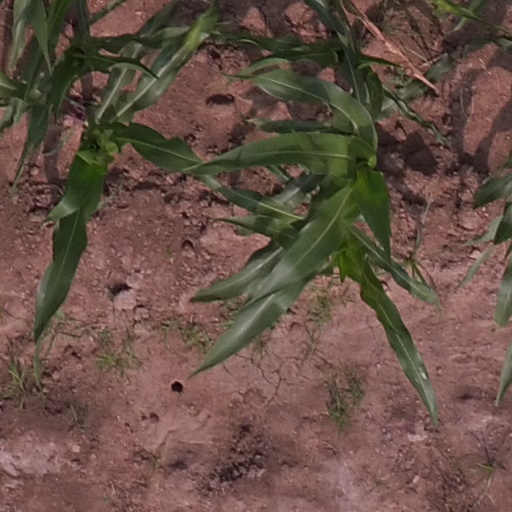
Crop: maize; corn